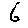
Label: 6